Aurobindo Pharma

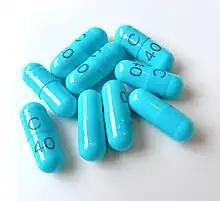
Aurobindo Pharma clindamycin capsules

The company commenced operations in 1988–89 with a single unit manufacturing semi-synthetic penicillin (SSP) in Puducherry. Aurobindo Pharma became a public company in 1992 and listed its shares in the Indian stock exchanges in 1995. Aurobindo Pharma also has a presence in key therapeutic segments such as neurosciences, cardiovascular, anti-retrovirals, anti-diabetics, gastroenterology and cephalosporins, among others.